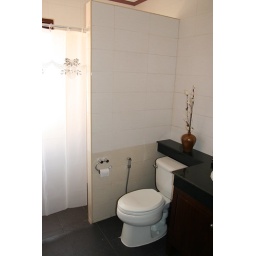
common bathroom on the 2nd floor with shower area in background